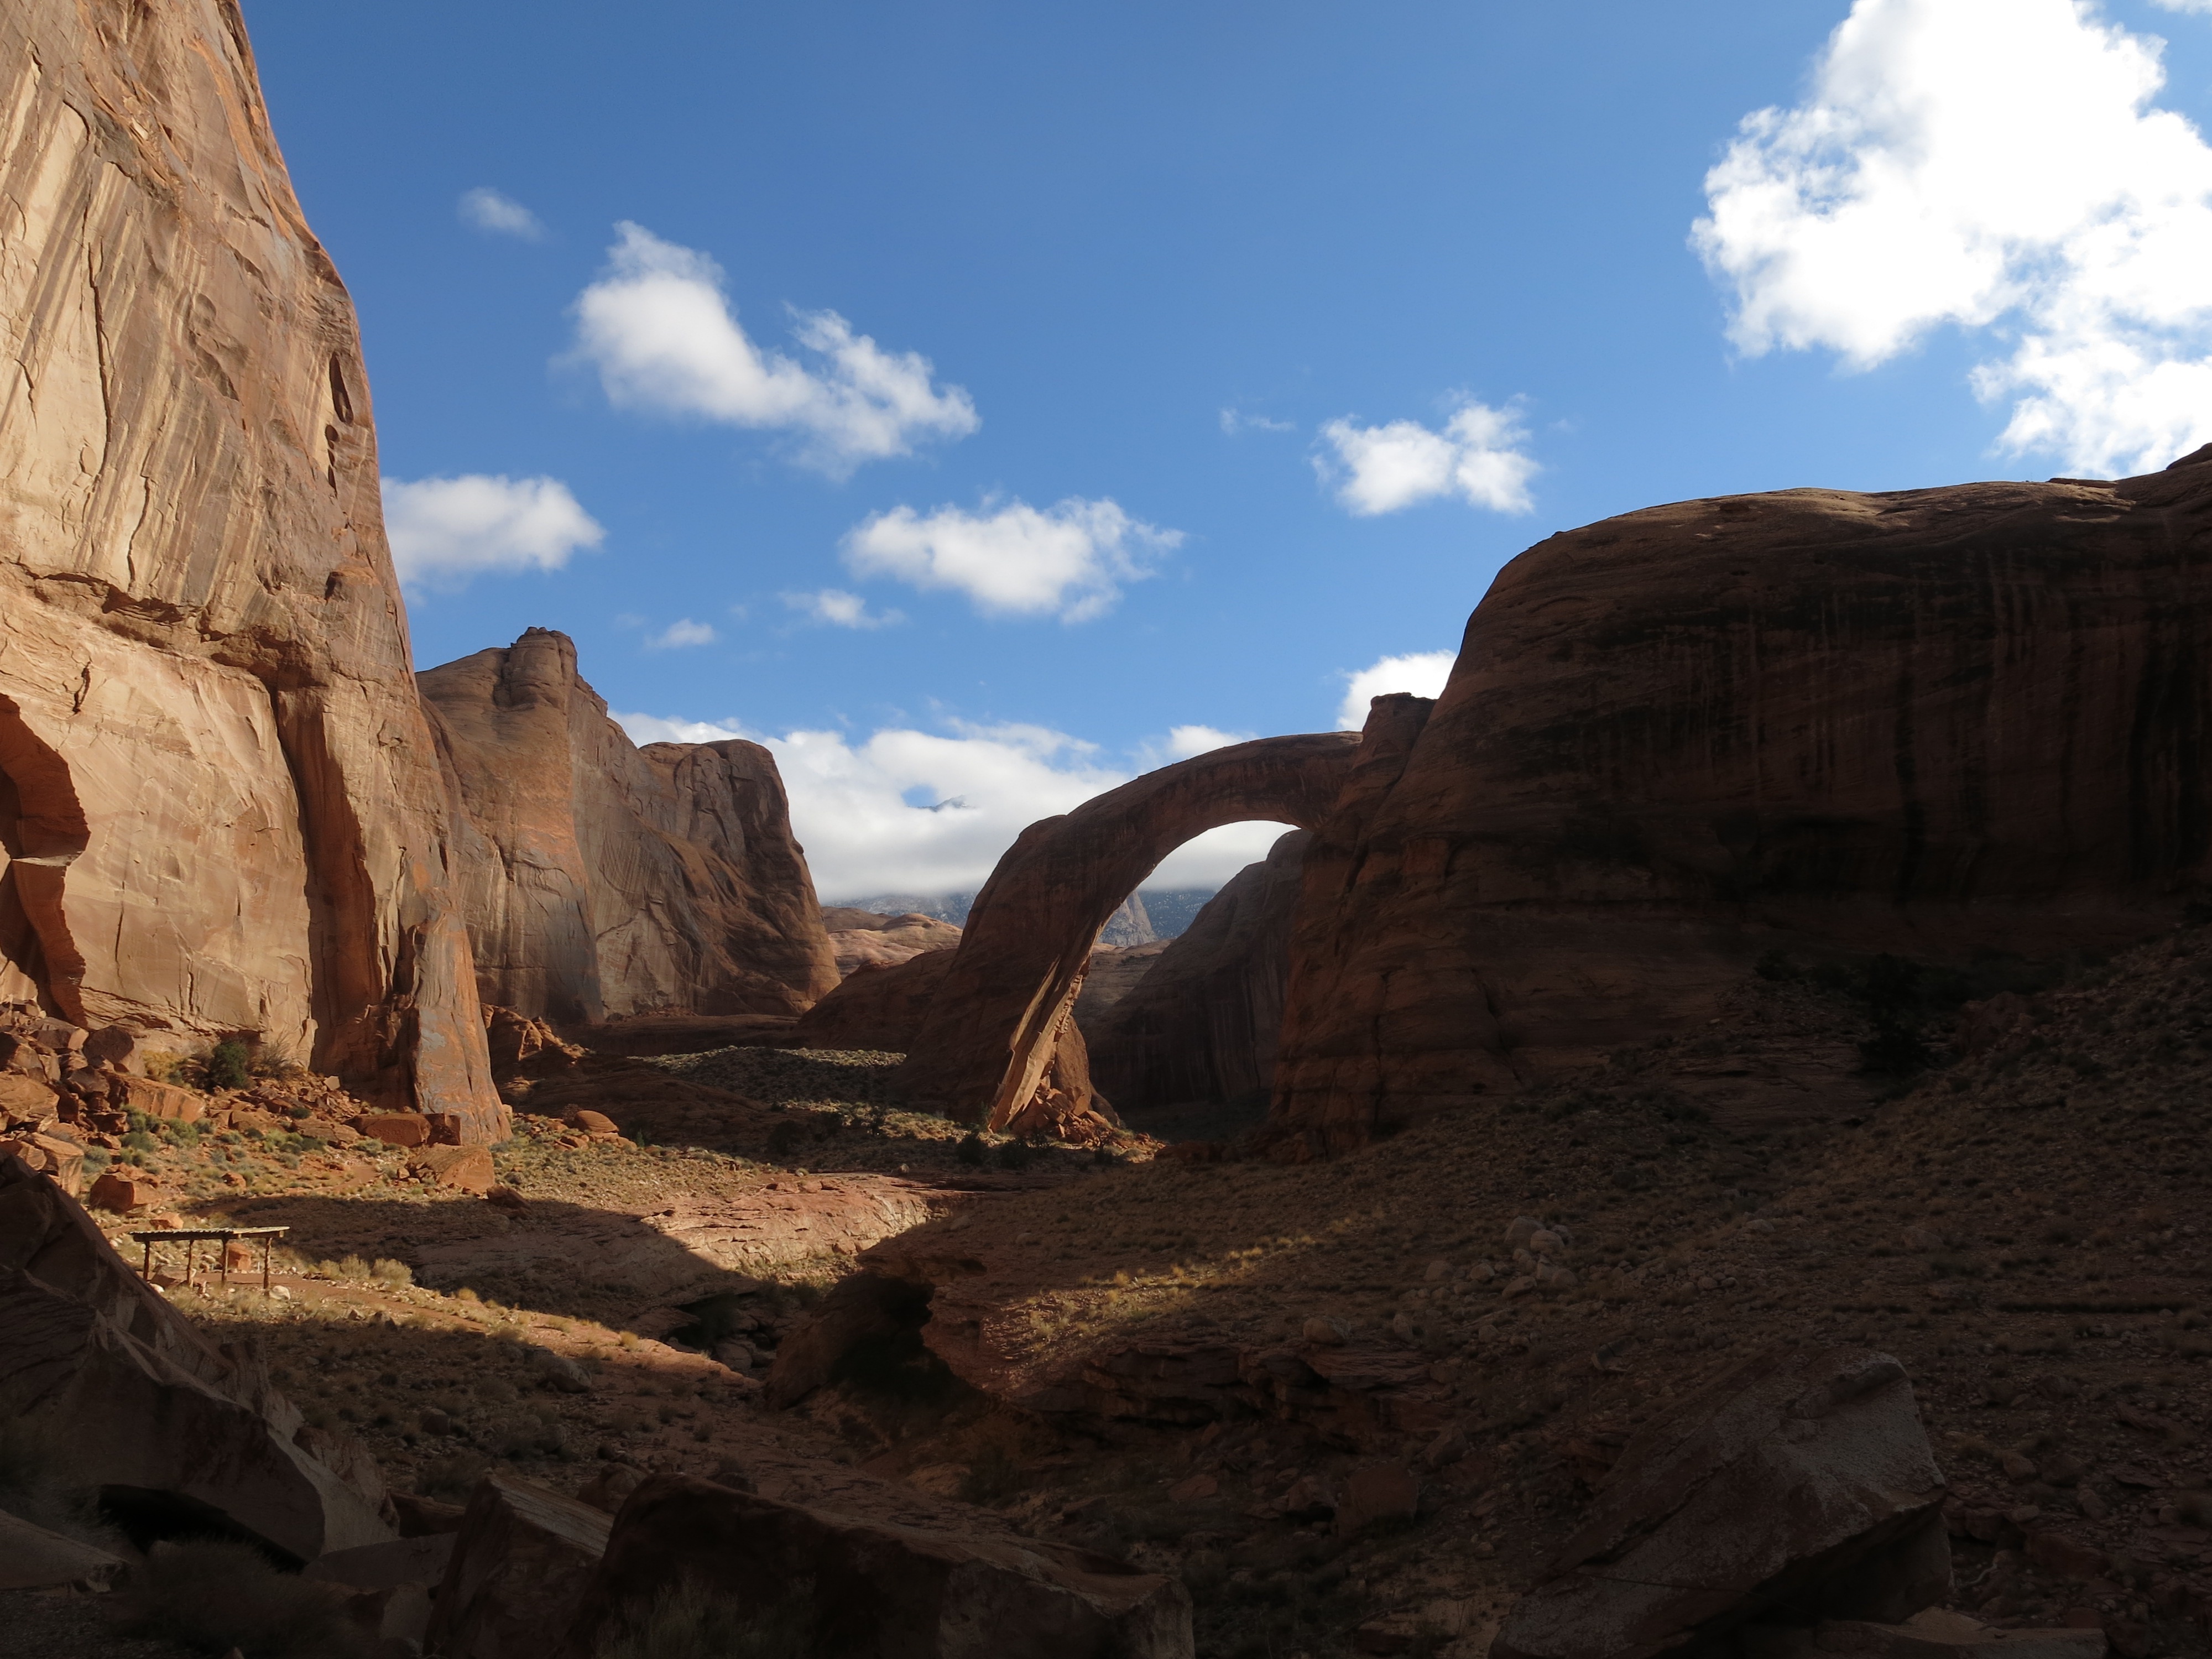
landscape, rock, valley, formation, cliff, arch, canyon, terrain, national park, material, geology, badlands, wadi, natural arch, ancient history, geographical feature